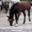
Label: horse